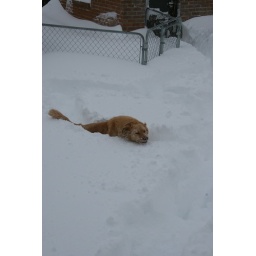
Luke swimming in crystalline water